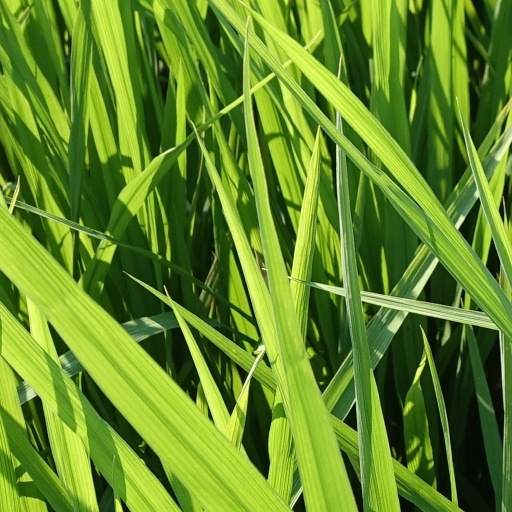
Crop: rice